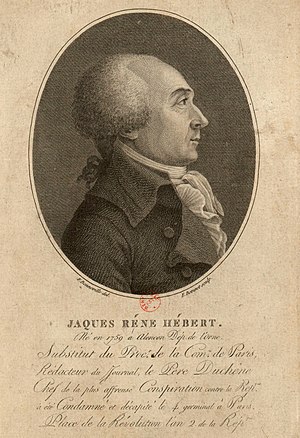
Jacques-René Hébert
Jacques-René Hébert var en fransk journalist og revolutionsmand.